Hispanics in the United States Marine Corps

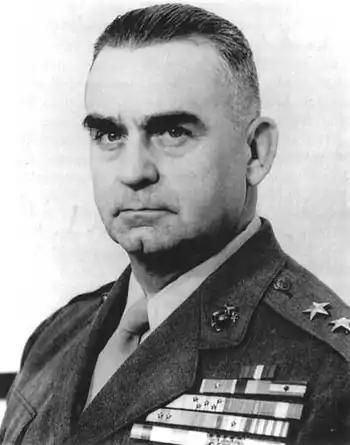
Lieutenant General Pedro del Valle

Colonel Pedro del Valle (1893–1978) was the commanding officer of the 11th Marine Regiment (artillery). Upon the outbreak of World War II, del Valle led his regiment during the seizure and defense of Guadalcanal, providing artillery support for the 1st Marine Division. In the Battle of the Tenaru, the firepower provided by del Valle's artillery units killed many assaulting Japanese soldiers—almost to the last man—before they reached the Marine positions. As a result of the outcome of the battle the Japanese commander, Colonel Kiyonao Ichiki, committed seppuku shortly afterwards. General Alexander Vandegrift, impressed with del Valle's leadership, recommended his promotion and on October 1, 1942, del Valle became a brigadier general. Vandegrift retained del Valle as head of the 11th Marines, the only time that the 11th Marines has ever had a general as their commanding officer. In 1943, he served as commander of Marine Forces overseeing Guadalcanal, Tulagi, and the Russell and Florida Islands. Sergeant Silvio Sanguedolce was awarded the Navy Cross for their actions in Guadalcanal.